Wedge Island Lighthouse

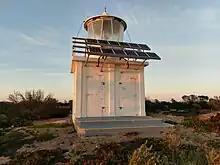

Wedge Island Lighthouse is a lighthouse in the Australian state of South Australia located on Wedge Island at the entrance to Spencer Gulf.